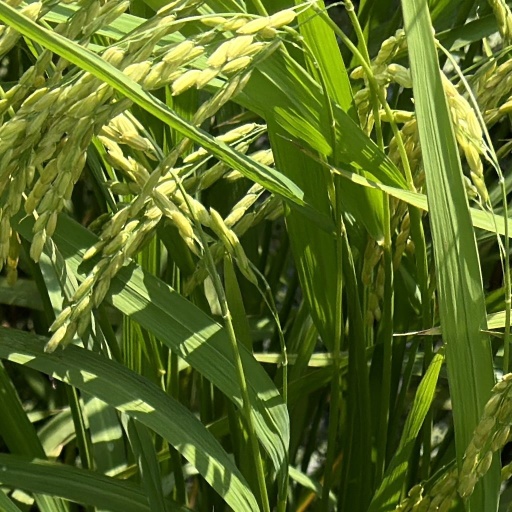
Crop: rice